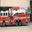
Label: truck